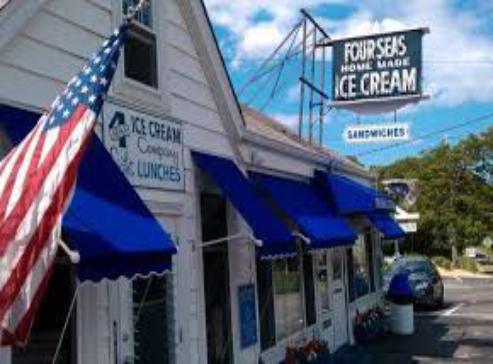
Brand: Four Seas Ice Cream
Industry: Food